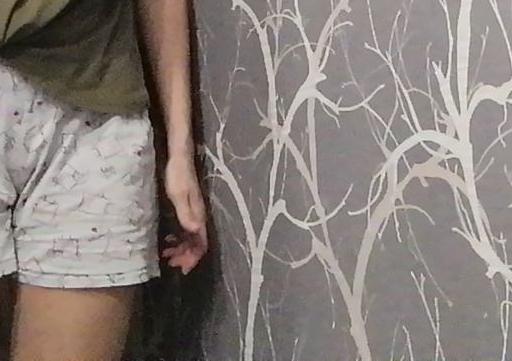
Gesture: no_gesture